Keller E. Rockey

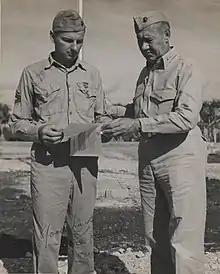
Rockey (right) decorated SSgt. William H. T. Swisher with Bronze Star Medal, Guam, 1944.

Shortly after returning to the United States in 1919, Rockey went to foreign shore duty in Haiti as a member of the Haitian Constabulary, where he remained until 1921, then returned to this country to join Marine Barracks, Washington, D.C.